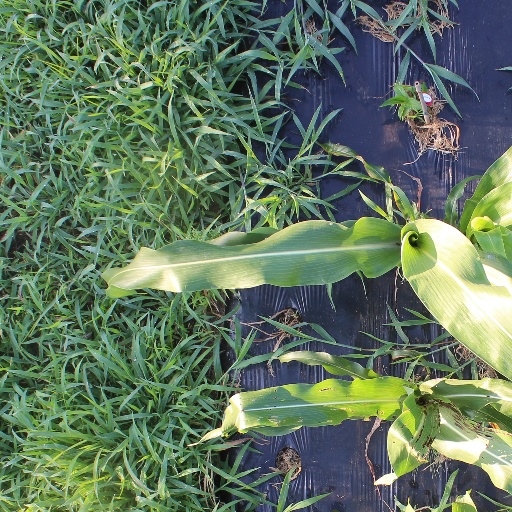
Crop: sorghum